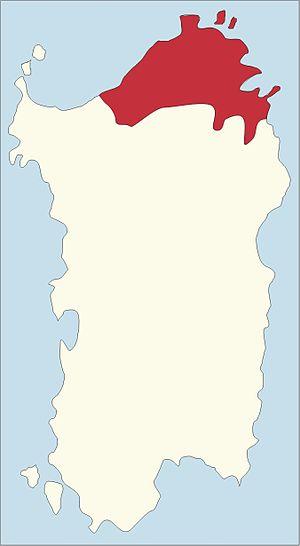
Le diocèse de Tempio-Ampurias est un diocèse de l'église catholique basé à Tempio Pausania, diocèse suffragant de l'archidiocèse de Sassari en région Sardaigne, en Italie. En 2014, il y avait 161 600 personnes baptisés pour environ 165 100 habitants dans le diocèse. En 2015, c'est Monseigneur Sebastiano Sanguinetti qui en a la charge.